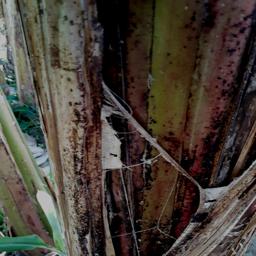
Label: PSEUDOSTEM WEEVIL